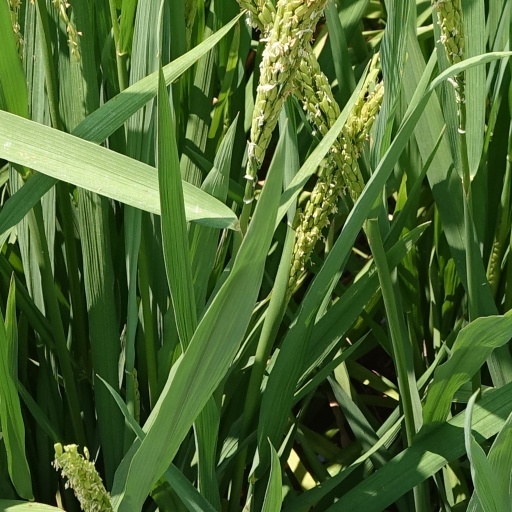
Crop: rice